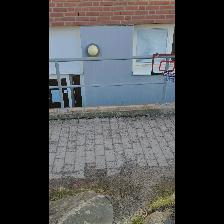
Label: NonHuman